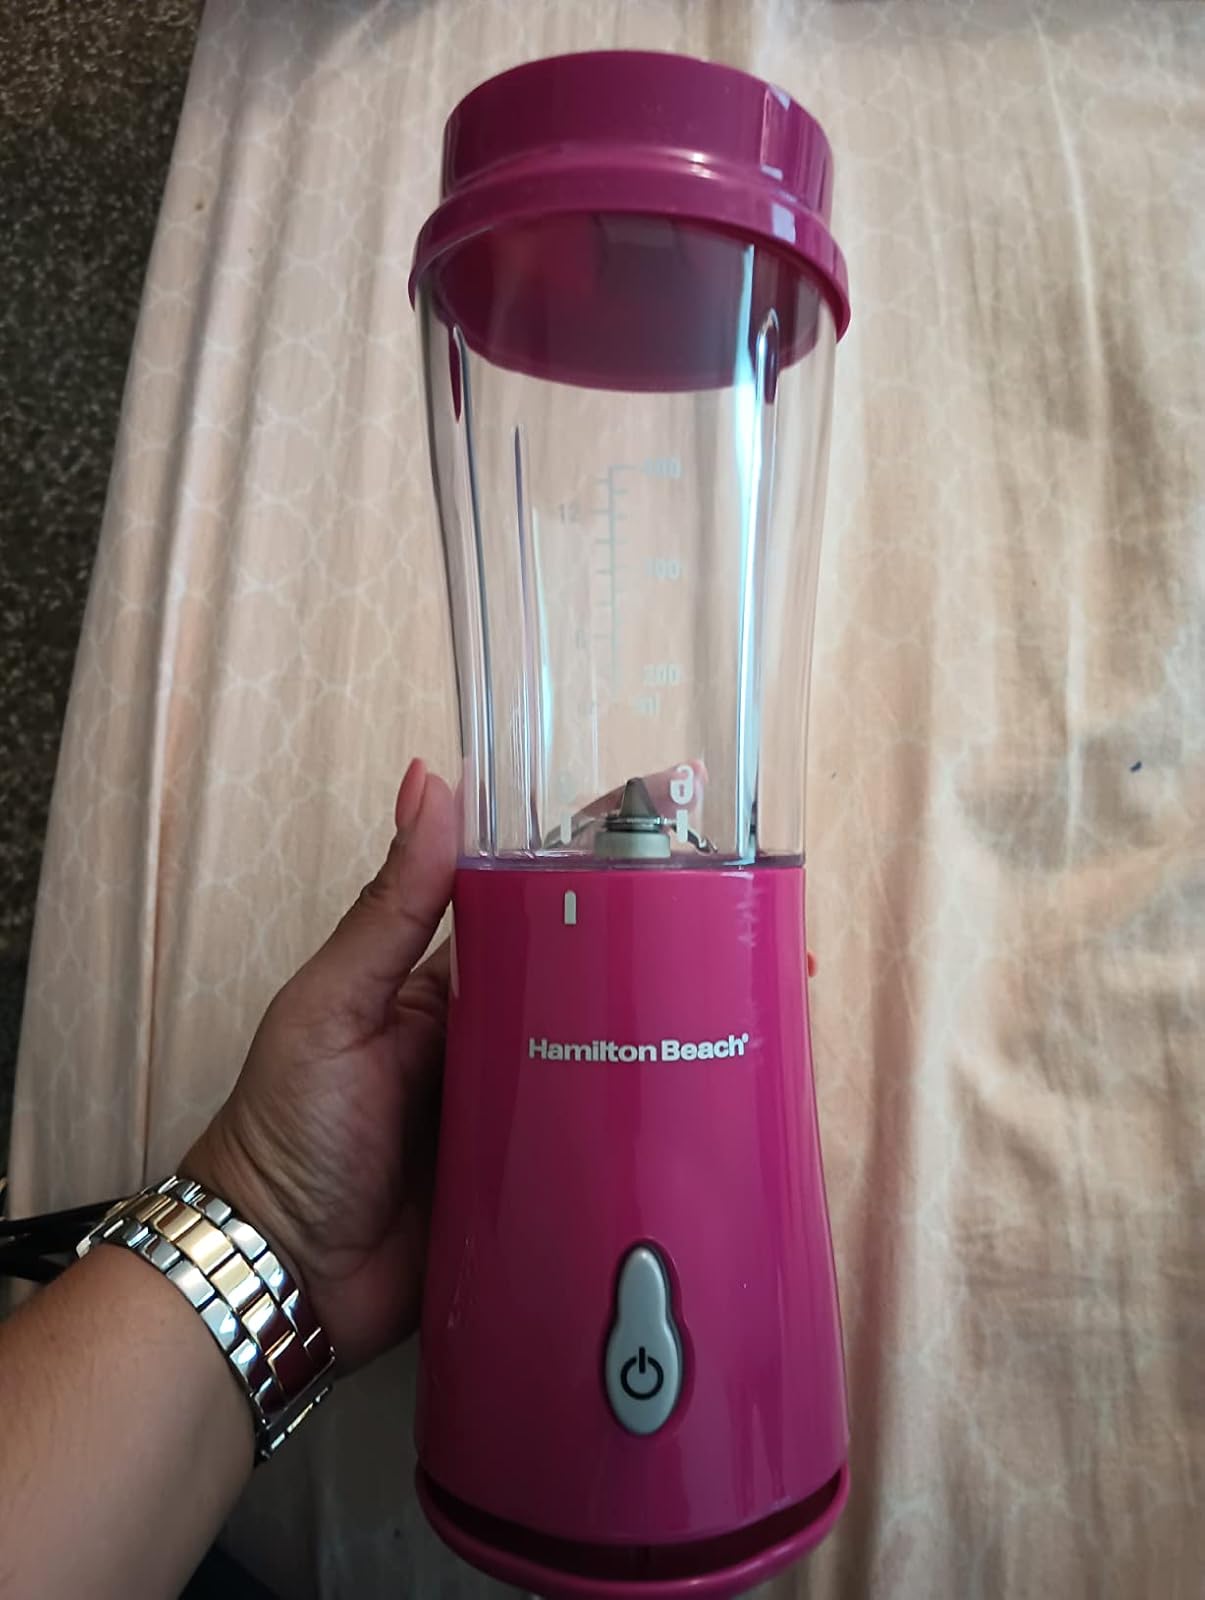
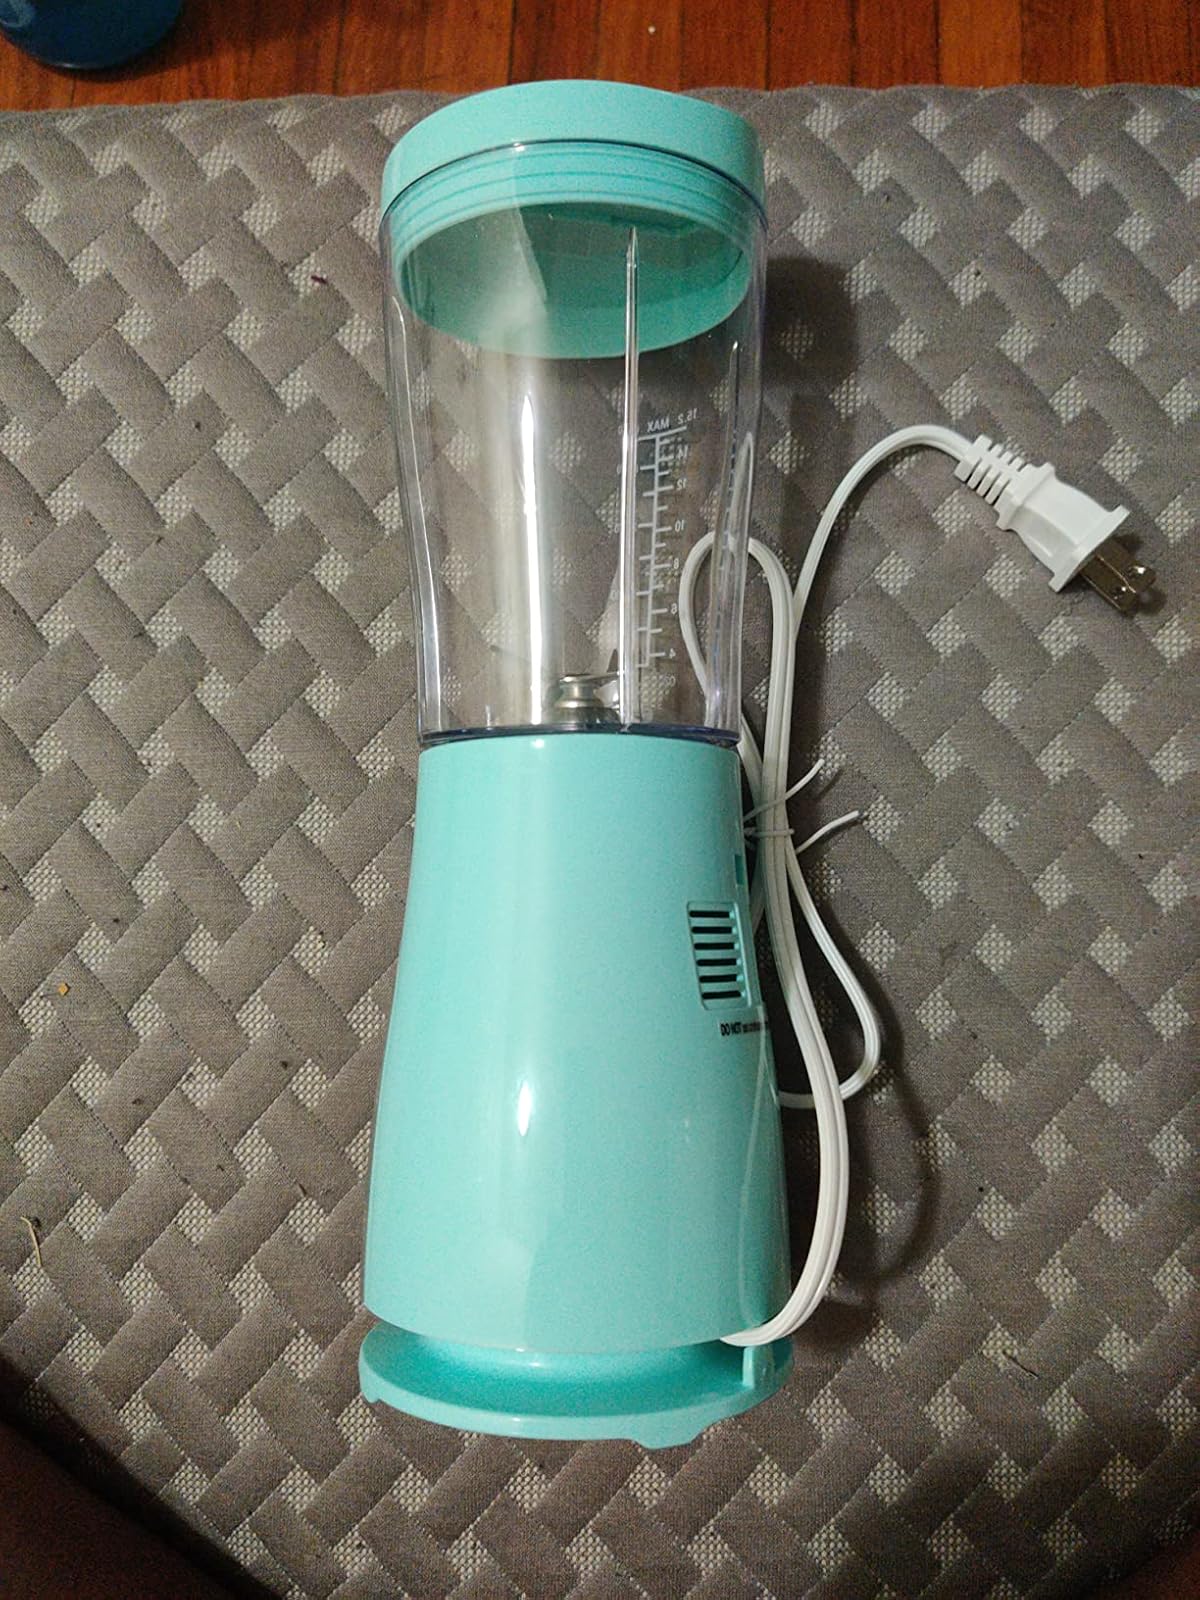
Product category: items_blender
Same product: no